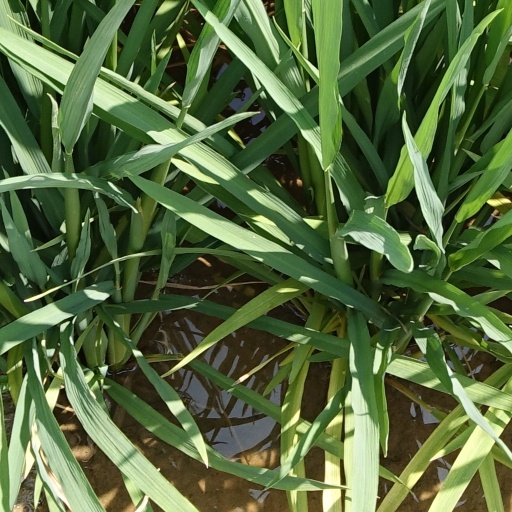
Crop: rice